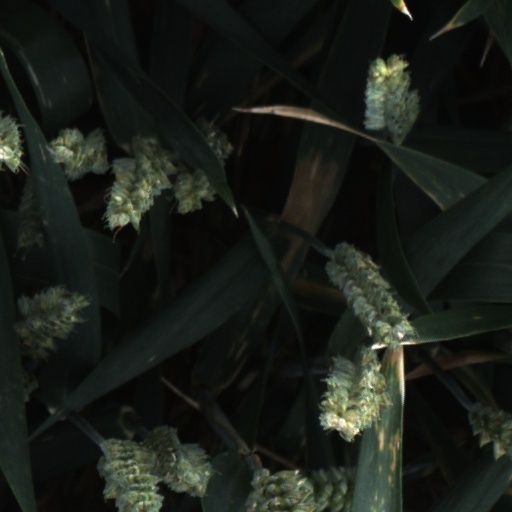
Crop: wheat